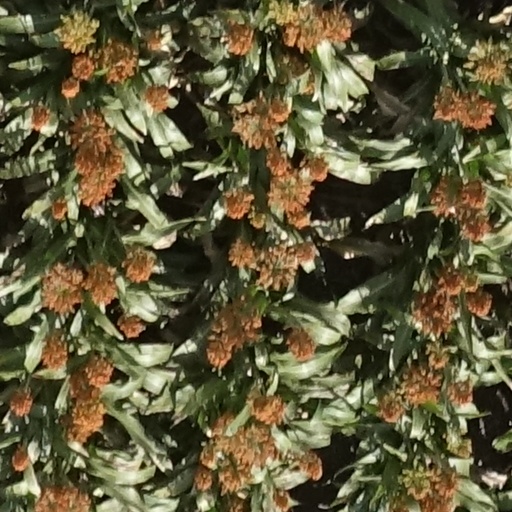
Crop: sorghum